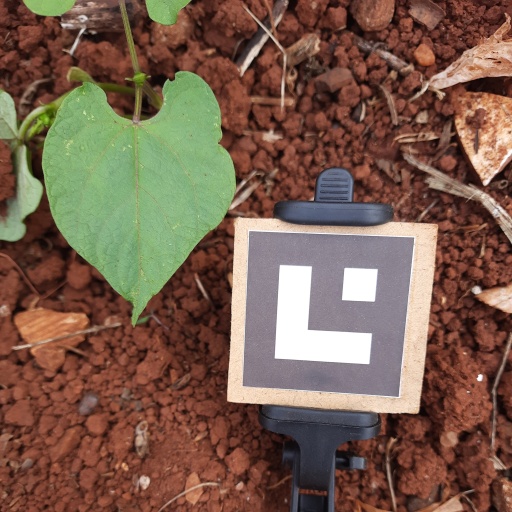
Observations: flat surface, eating holes in the edge, under shade